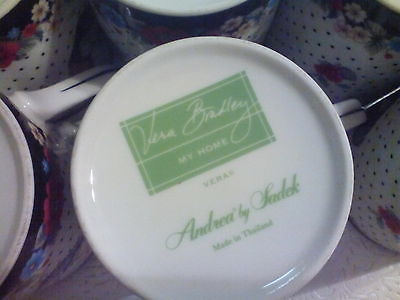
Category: mug